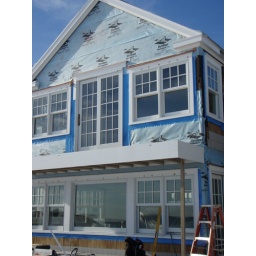
renovation of private beach house in Milford, CT. Updating all exterior trim and details, all new windows. Rebuilding of chimney.